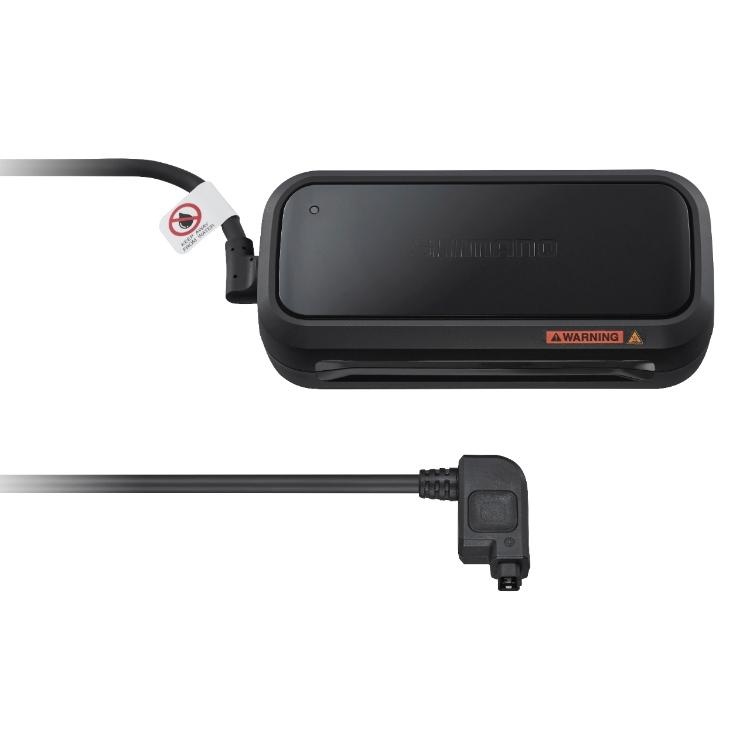
Shimano STEPS EC-E8004 Battery Charger
SHIMANO STEPS - Battery Charger - Plug Type O for Australia, New Zealand For charging your SHIMANO STEPS battery without removing it from your e-bike, the EC-E8004-4 charger provides fast charge times and a small connector. It can also charge the battery directly with the use of an adapter. Lightweight and portable battery charger Same compact size and weight as EC-E6002 Rapid charging Quick charge from half to 80% in 1 hour Charge from empty to 80% in 2.5 hours Go from empty to fully charged in 4.5 hours Equivalent or higher to waterproof grades 5 (IPX5)
Brand: Shimano
Category: Vehicles & Parts > Vehicle Parts & Accessories > Electric Vehicle (EV) Parts & Accessories > Charging Cables